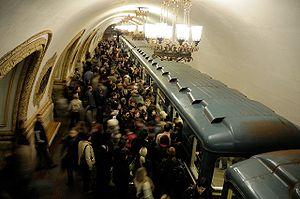
Le métro Moscovite est l'un des plus fréquenté au monde.
Le métro de Moscou est le principal système de transport en commun de la capitale russe Moscou. Composé de quatorze lignes d'une longueur totale de 365 km et comprenant 232 stations il transporte en moyenne 6,25 millions de passagers par jour ce qui en fait le métro le plus fréquenté d'Europe.